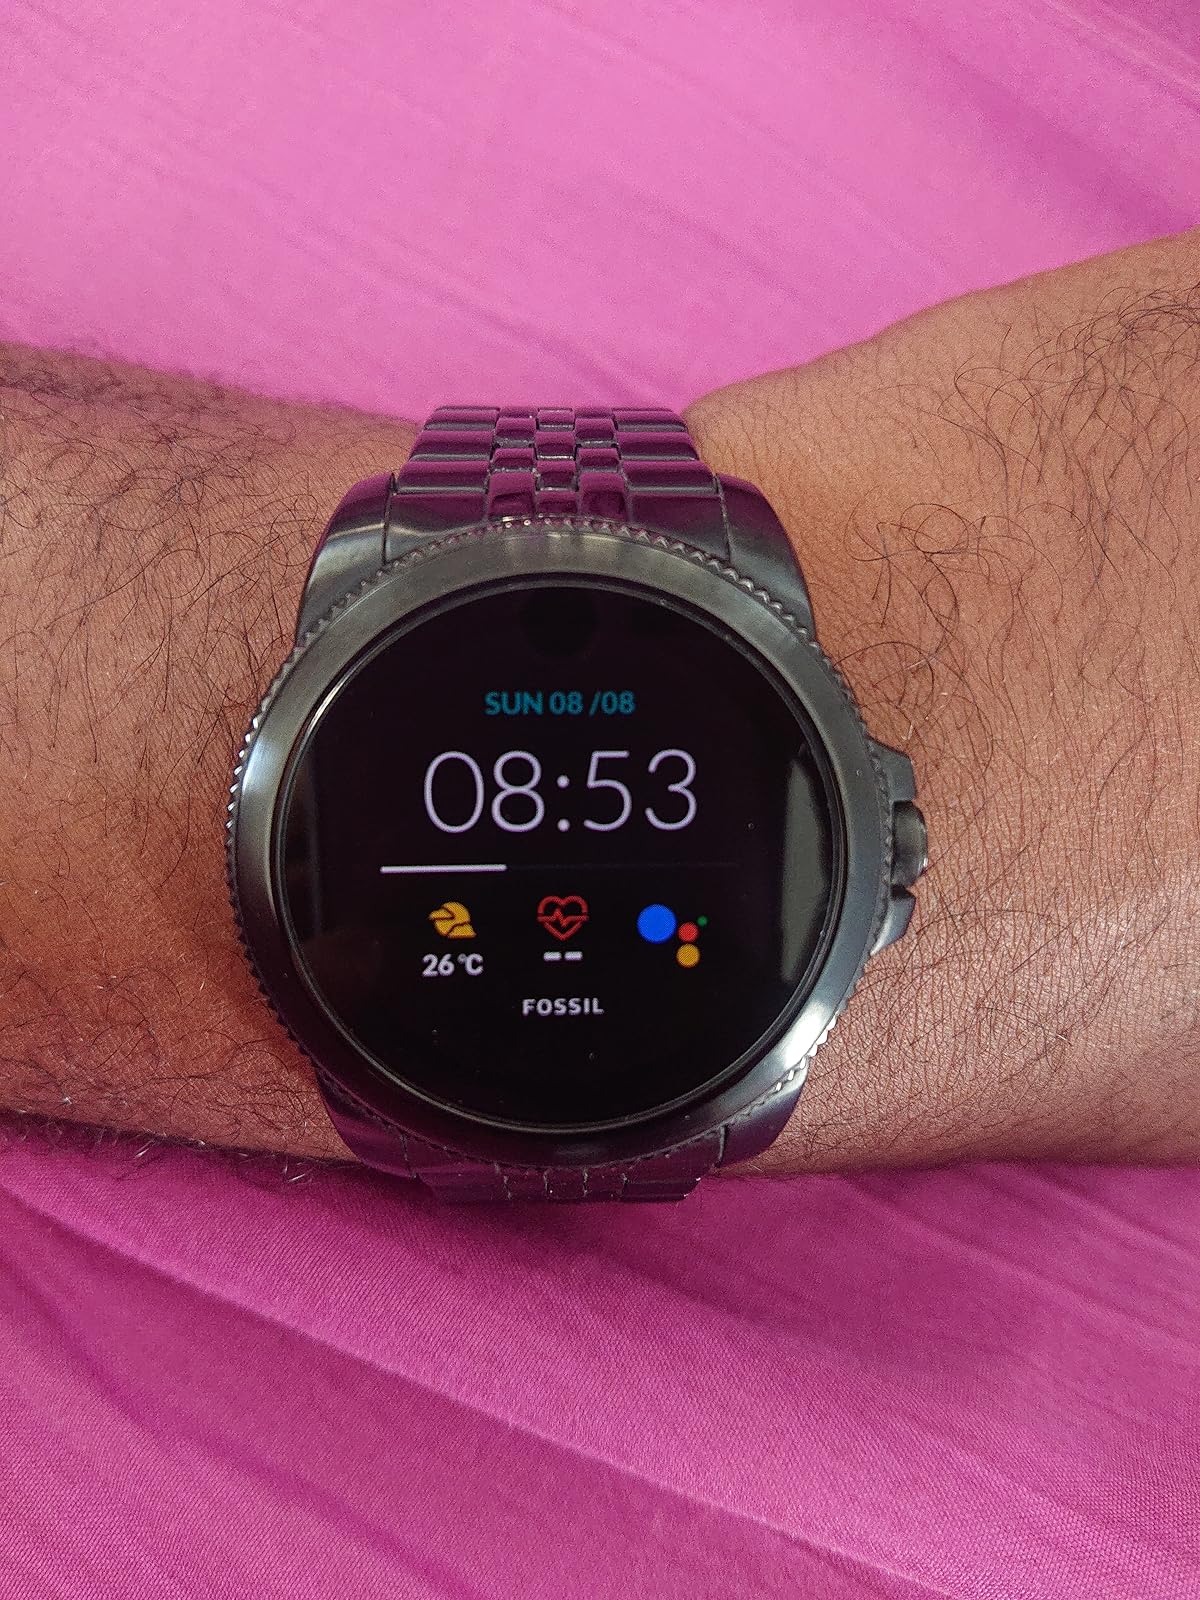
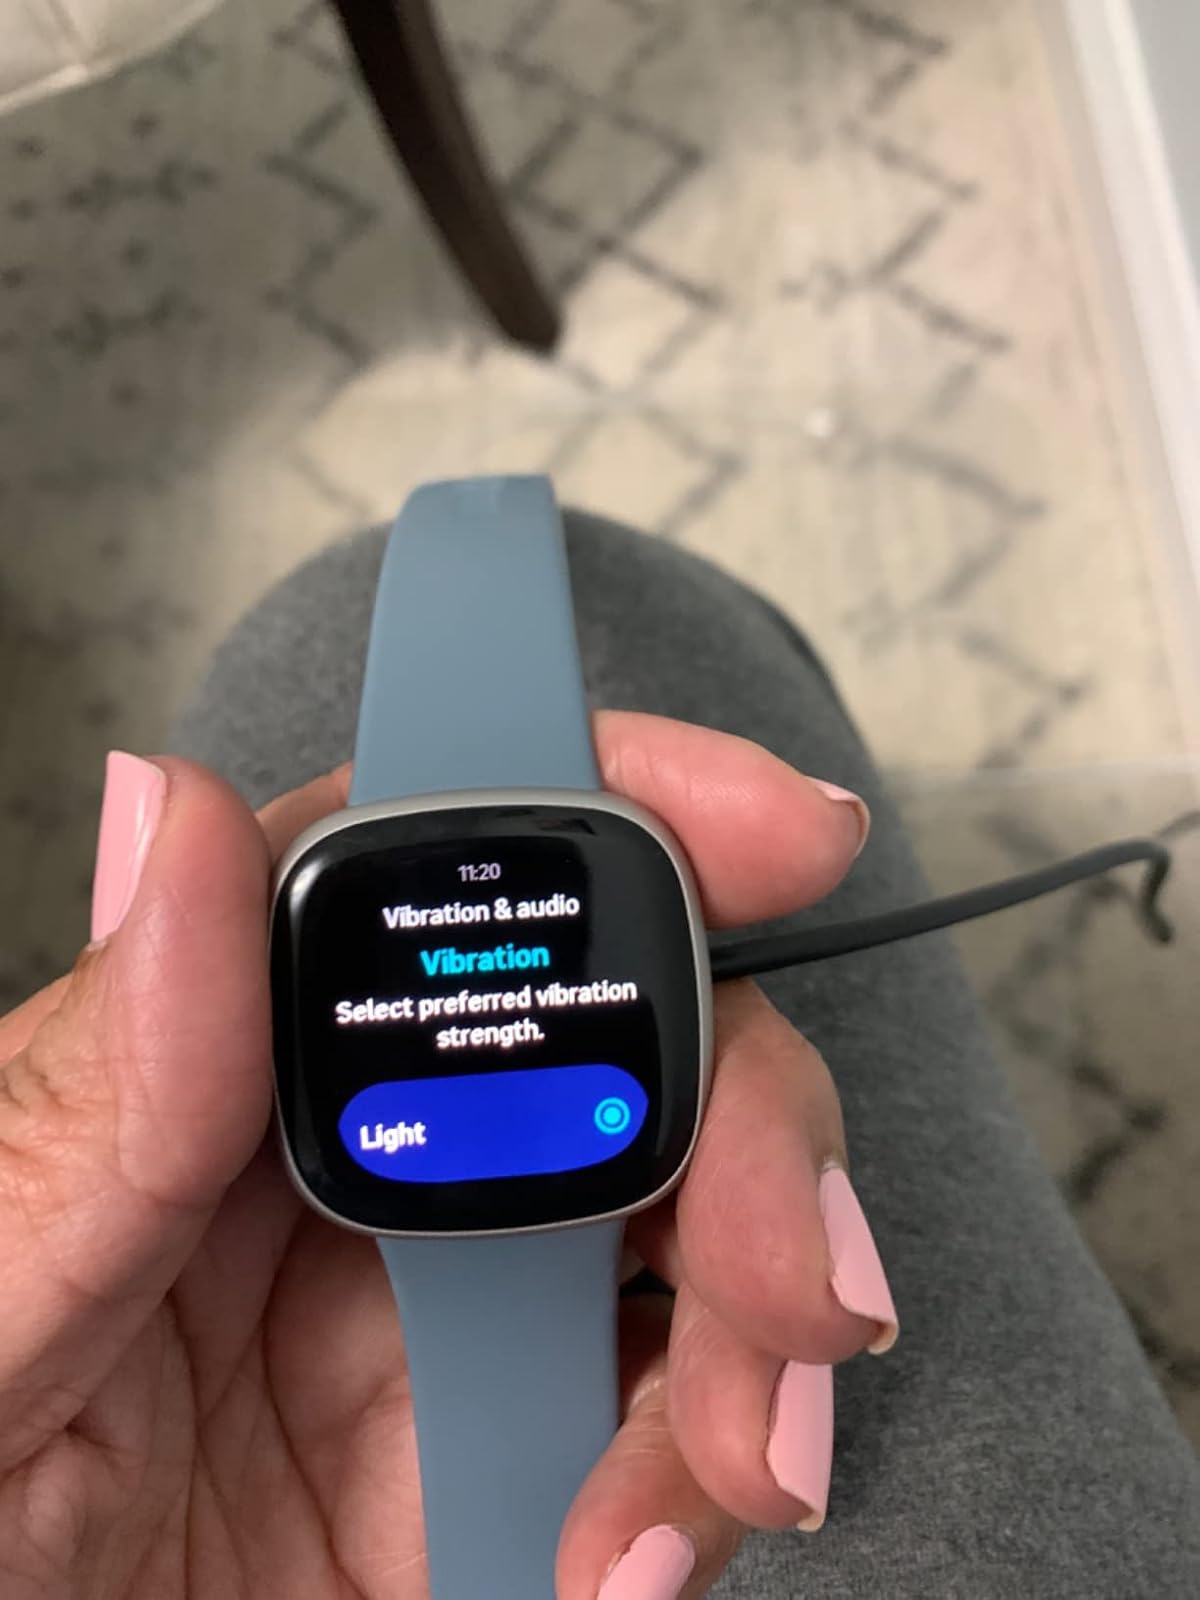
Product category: smartwatch
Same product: no